Thomas Aquinas

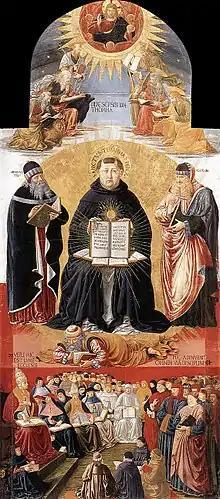
"Triumph of St. Thomas Aquinas", , between Plato and Aristotle, Benozzo Gozzoli, 1471. Louvre, Paris.

In 1245 Thomas was sent to study at the Faculty of the Arts at the University of Paris, where he most likely met Dominican scholar Albertus Magnus, then the holder of the Chair of Theology at the College of St. James in Paris. When Albertus was sent by his superiors to teach at the new "studium generale" at Cologne, in 1248, Thomas followed him, declining Pope Innocent IV's offer to appoint him abbot of Monte Cassino as a Dominican. Albertus then appointed the reluctant Thomas "magister studentium". Because Thomas was quiet and did not speak much, some of his fellow students thought he was slow. But Albertus prophetically exclaimed: "You call him the dumb ox ["bos mutus"], but in his teaching he will one day produce such a bellowing that it will be heard throughout the world".